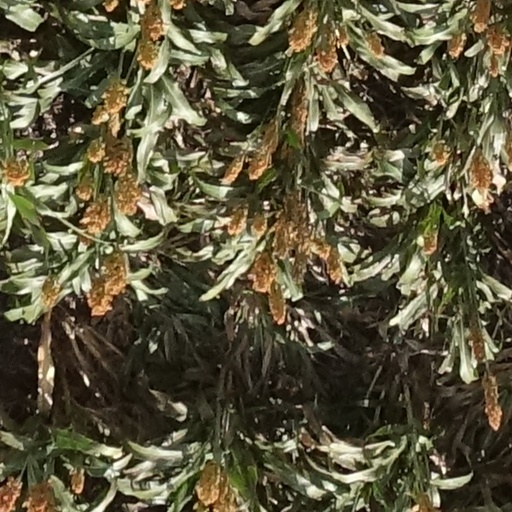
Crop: sorghum